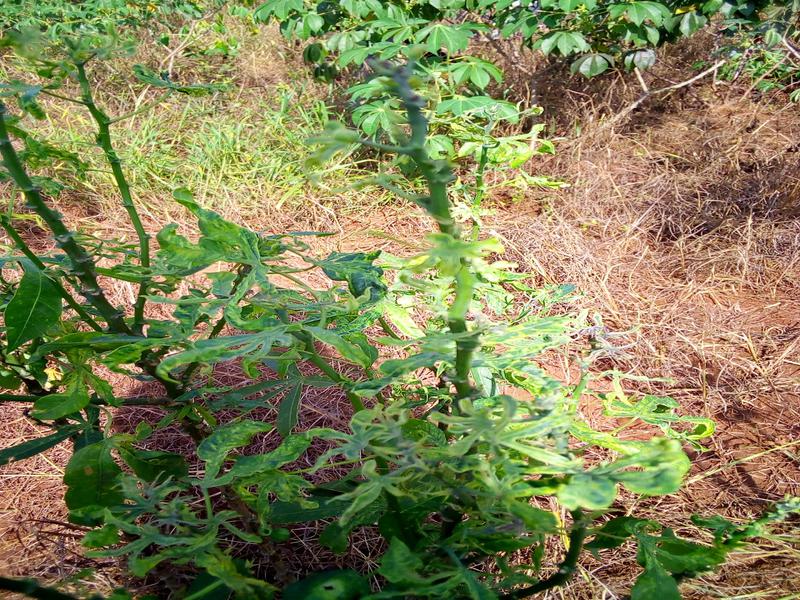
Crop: cassava
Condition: mosaic_disease